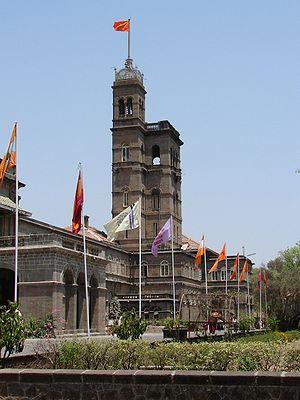
En Inde, une université d'État est gérée et financée par le gouvernement de l’État dans lequel elle est située.
L'université Savitribai-Phule de Pune anciennement, université de Pune est une des plus importantes universités indiennes, située à Pune, dans l'État du Maharashtra.